Jheanelle Wilkins

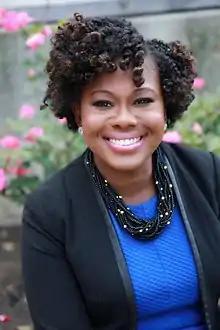

Jheanelle K. Wilkins (born May 29, 1988) is an American politician who has represented District 20 in the Maryland House of Delegates since 2017. A member of the Democratic Party, she has served as the Chair of the Legislative Black Caucus of Maryland since 2022.